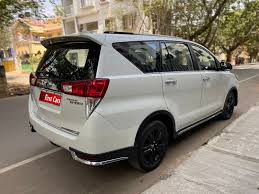
Label: noambulance